RAF Attlebridge

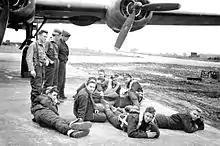
466TH BOMB GROUP, 786th Sq, Dougherty Crew # 612. While waiting for a delayed mission, crew members were taking it easy when a jeep rolled up and a photographer took this picture.

The airfield was opened on 7 March 1944 and was used by the United States Army Air Forces Eighth Air Force 466th Bombardment Group (Heavy), arriving from Topeka Army Air Field, Kansas. The 466th was assigned to the 96th Combat Bombardment Wing, and the group tail code was a "Circle-L". Its operational squadrons were: